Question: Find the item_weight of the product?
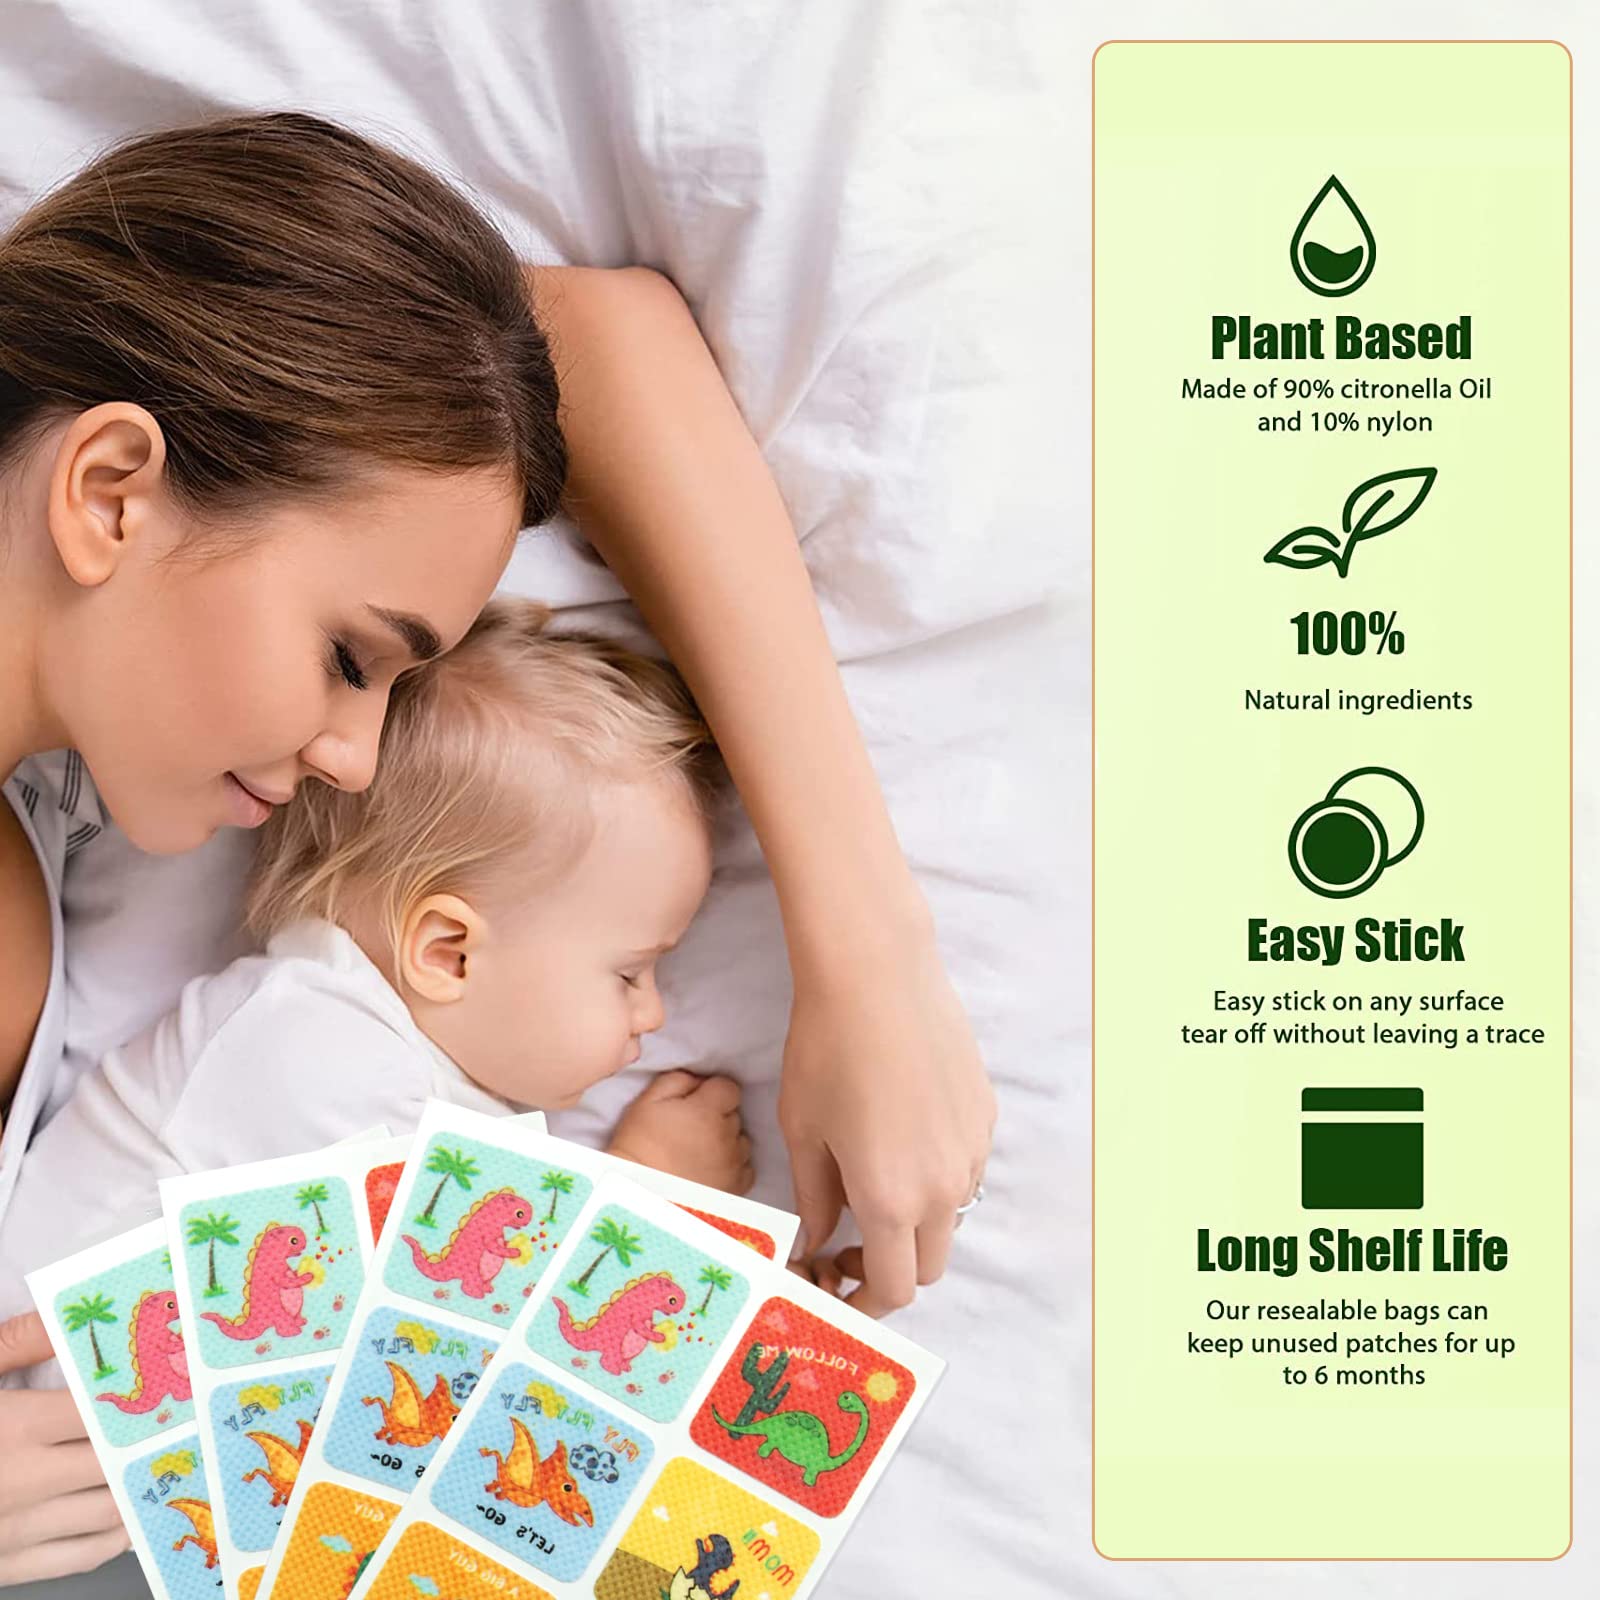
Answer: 6.0 ton